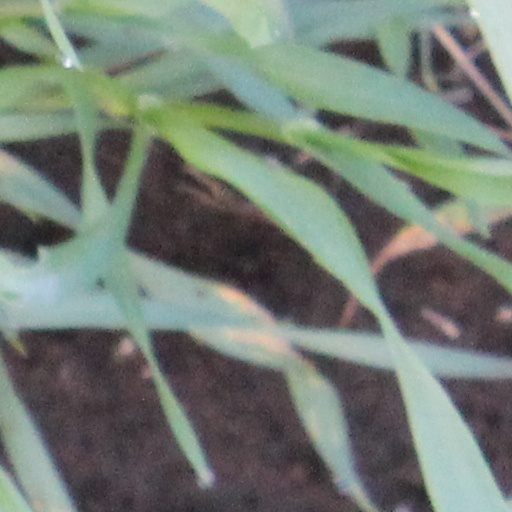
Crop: wheat